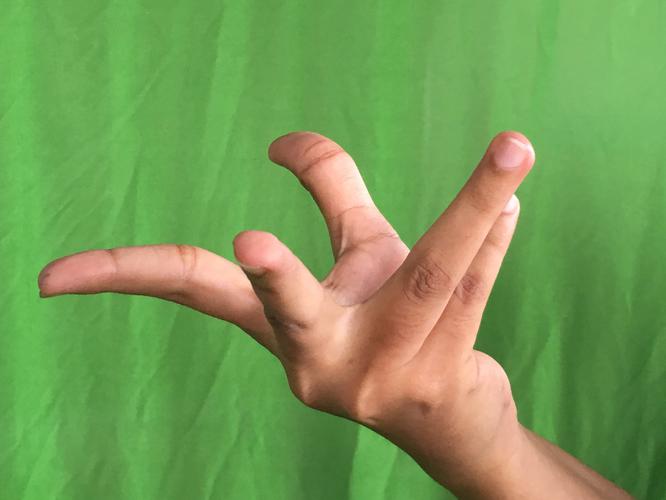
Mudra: Alapadmam
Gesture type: single_hand